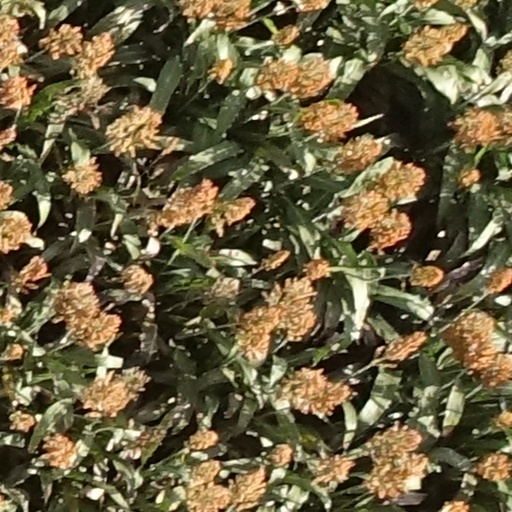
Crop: sorghum